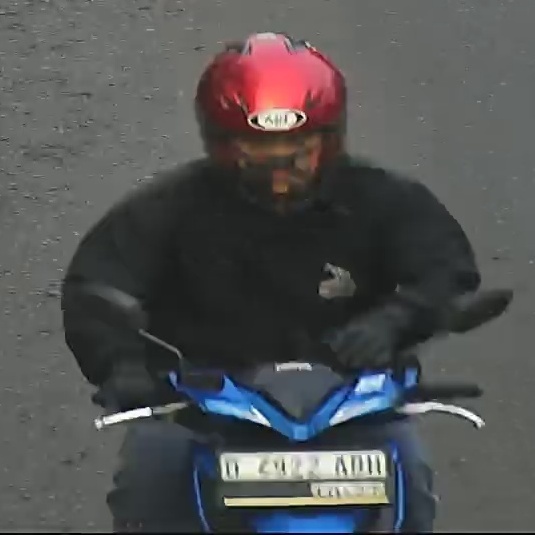
person-with-helmet: 1
person-without-helmet: 0